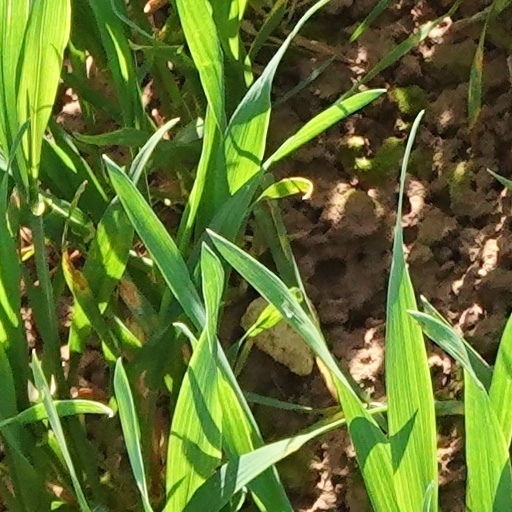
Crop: wheat